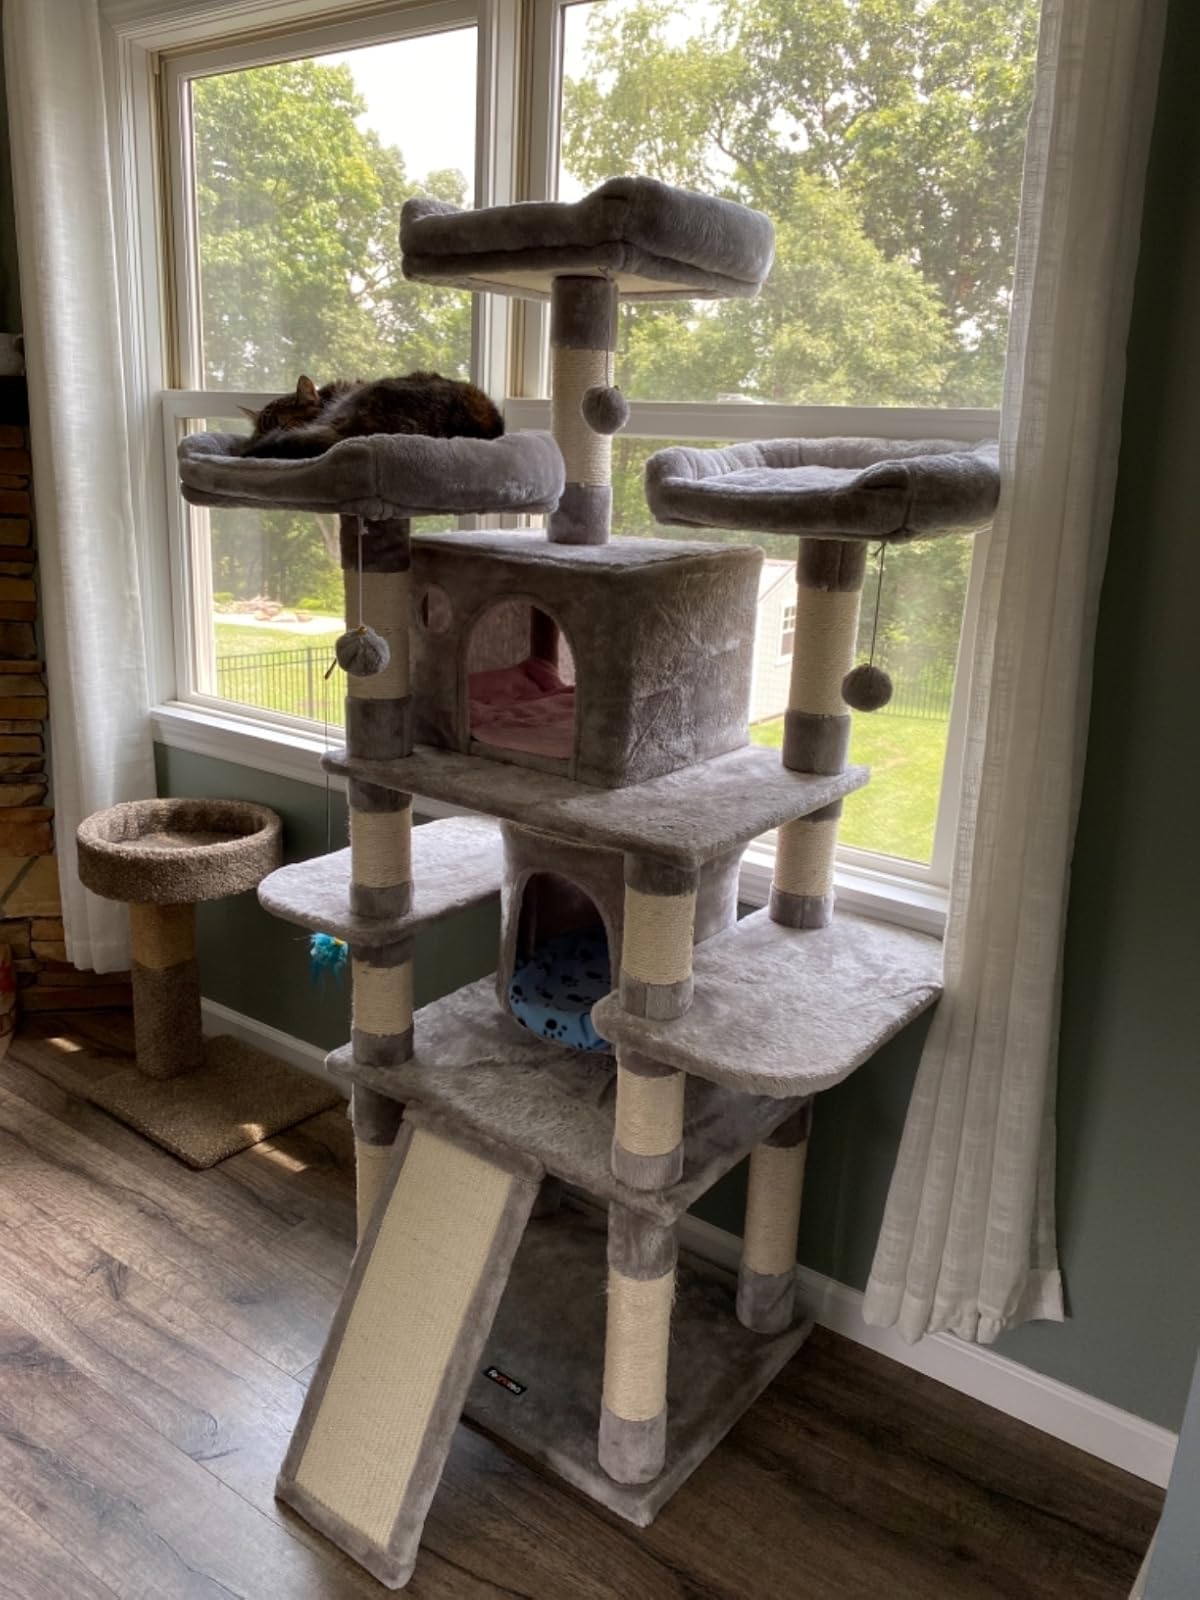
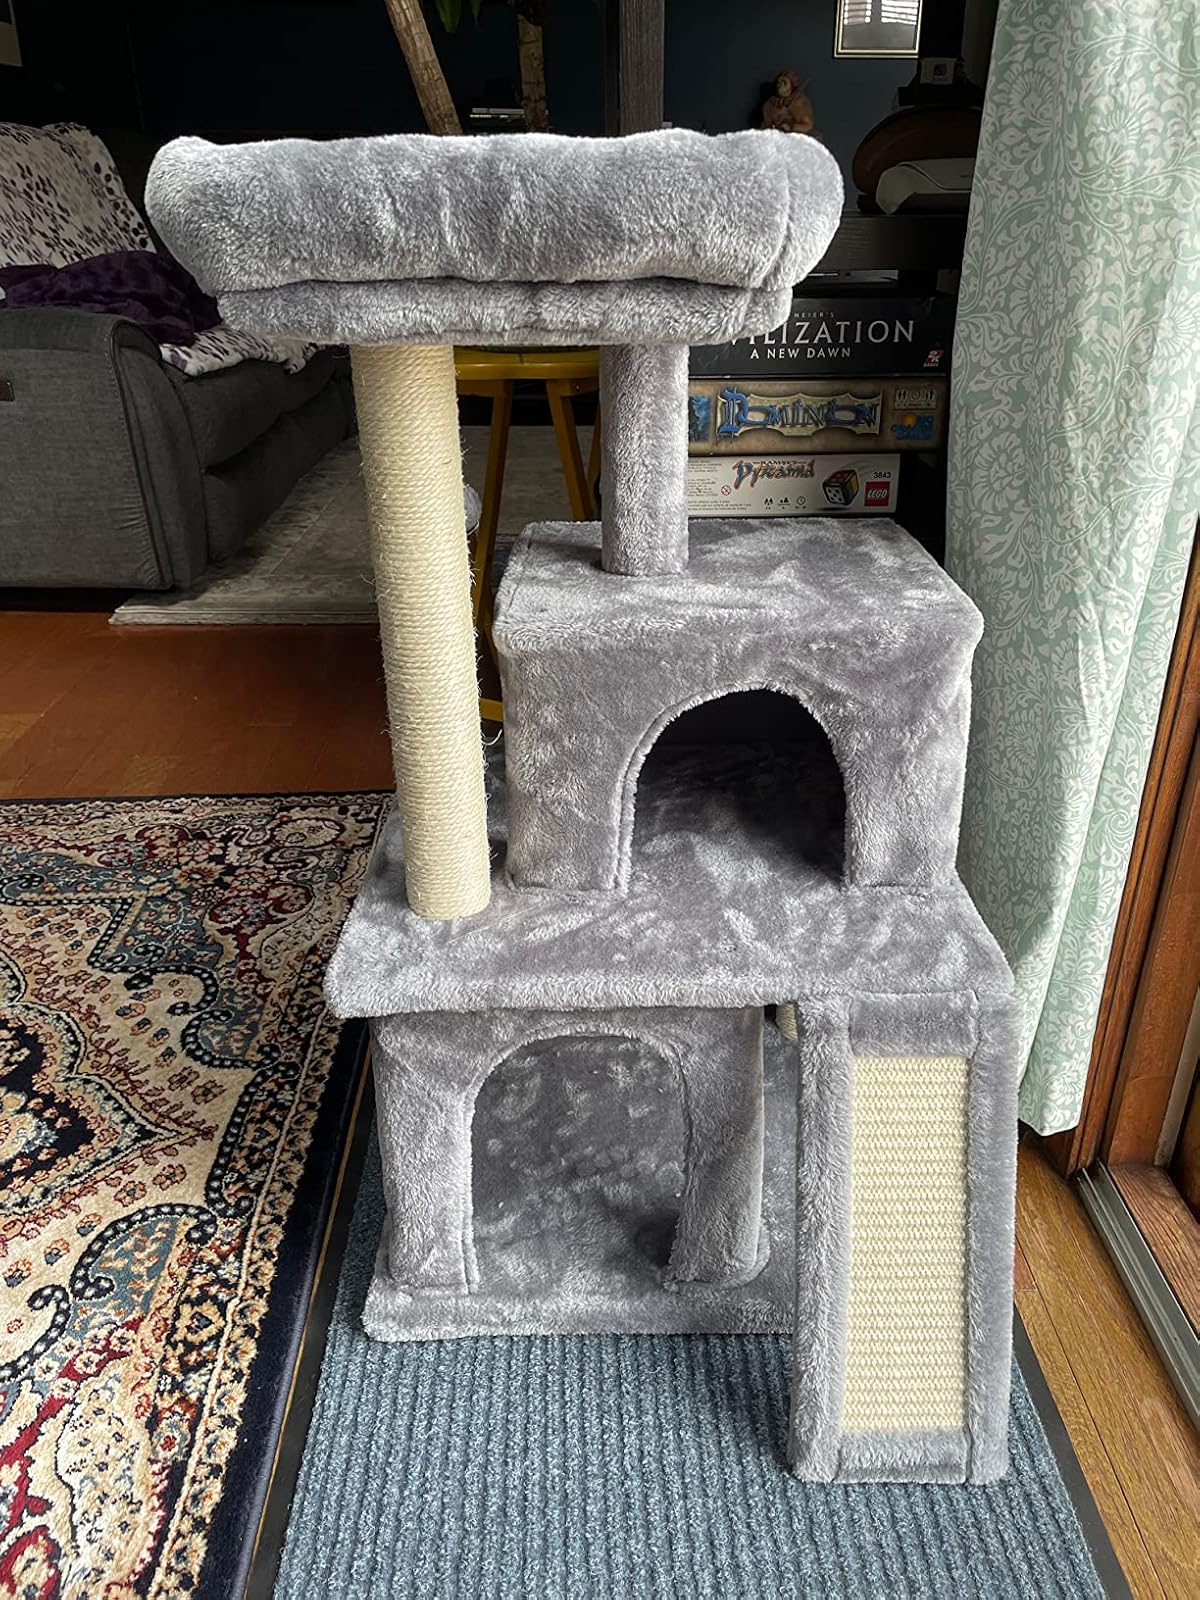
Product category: items_cat tree
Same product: no